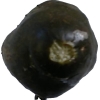
Label: cucumber